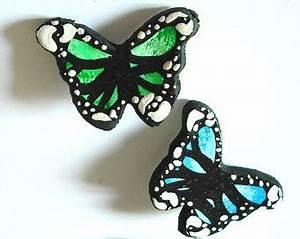
butterfly